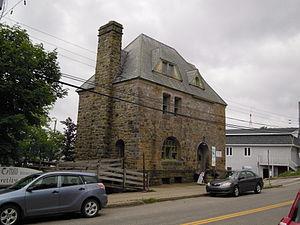
Cet article recense les lieux patrimoniaux du comté de Victoria en Nouvelle-Écosse inscrit au répertoire des lieux patrimoniaux du Canada, qu'ils soient de niveau provincial, fédéral ou municipal.